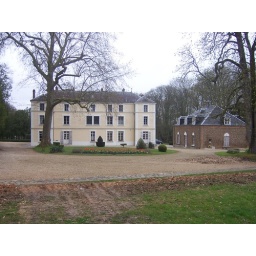
The other building is the guards house (Vacant) - below is the wine cellar